Paleontology in Arizona

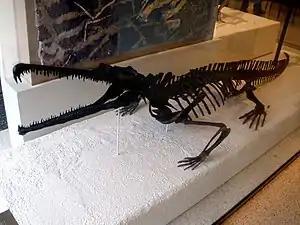
"Rutiodon"

With the start of the Mesozoic era, geologic forces elevated the topography of the state's southwestern region. During the Late Triassic, this area was being drained by channels of water flowing toward Pangaea's western coast. At the time of the Dockum Group's deposition, about 220 million years ago, Arizona had a very similar environment to that of nearby Texas. Triassic plant fossils such as clubmosses and ferns were preserved in the Painted Desert and Petrified Forest. During the Triassic, Arizona was home to amphibians that left behind fossils near Meteor Crater. Triassic dicynodonts left behind remains near St. Johns. Arizona is also the best known source of "Chindesaurus" fossils. "Chindesaurus" is notable for providing an evolutionary link between the local fauna and the most primitive known dinosaurs such as "Eoraptor" and "Herrerasaurus", which are found in South America. Prosauropods are present but rare in Arizona's Late Triassic deposits. The phytosaurid "Rutiodon" lived here as well. Fossils attributed to the possible dinosaur "Tecovasaurus", known only from teeth, have also been found in the state.